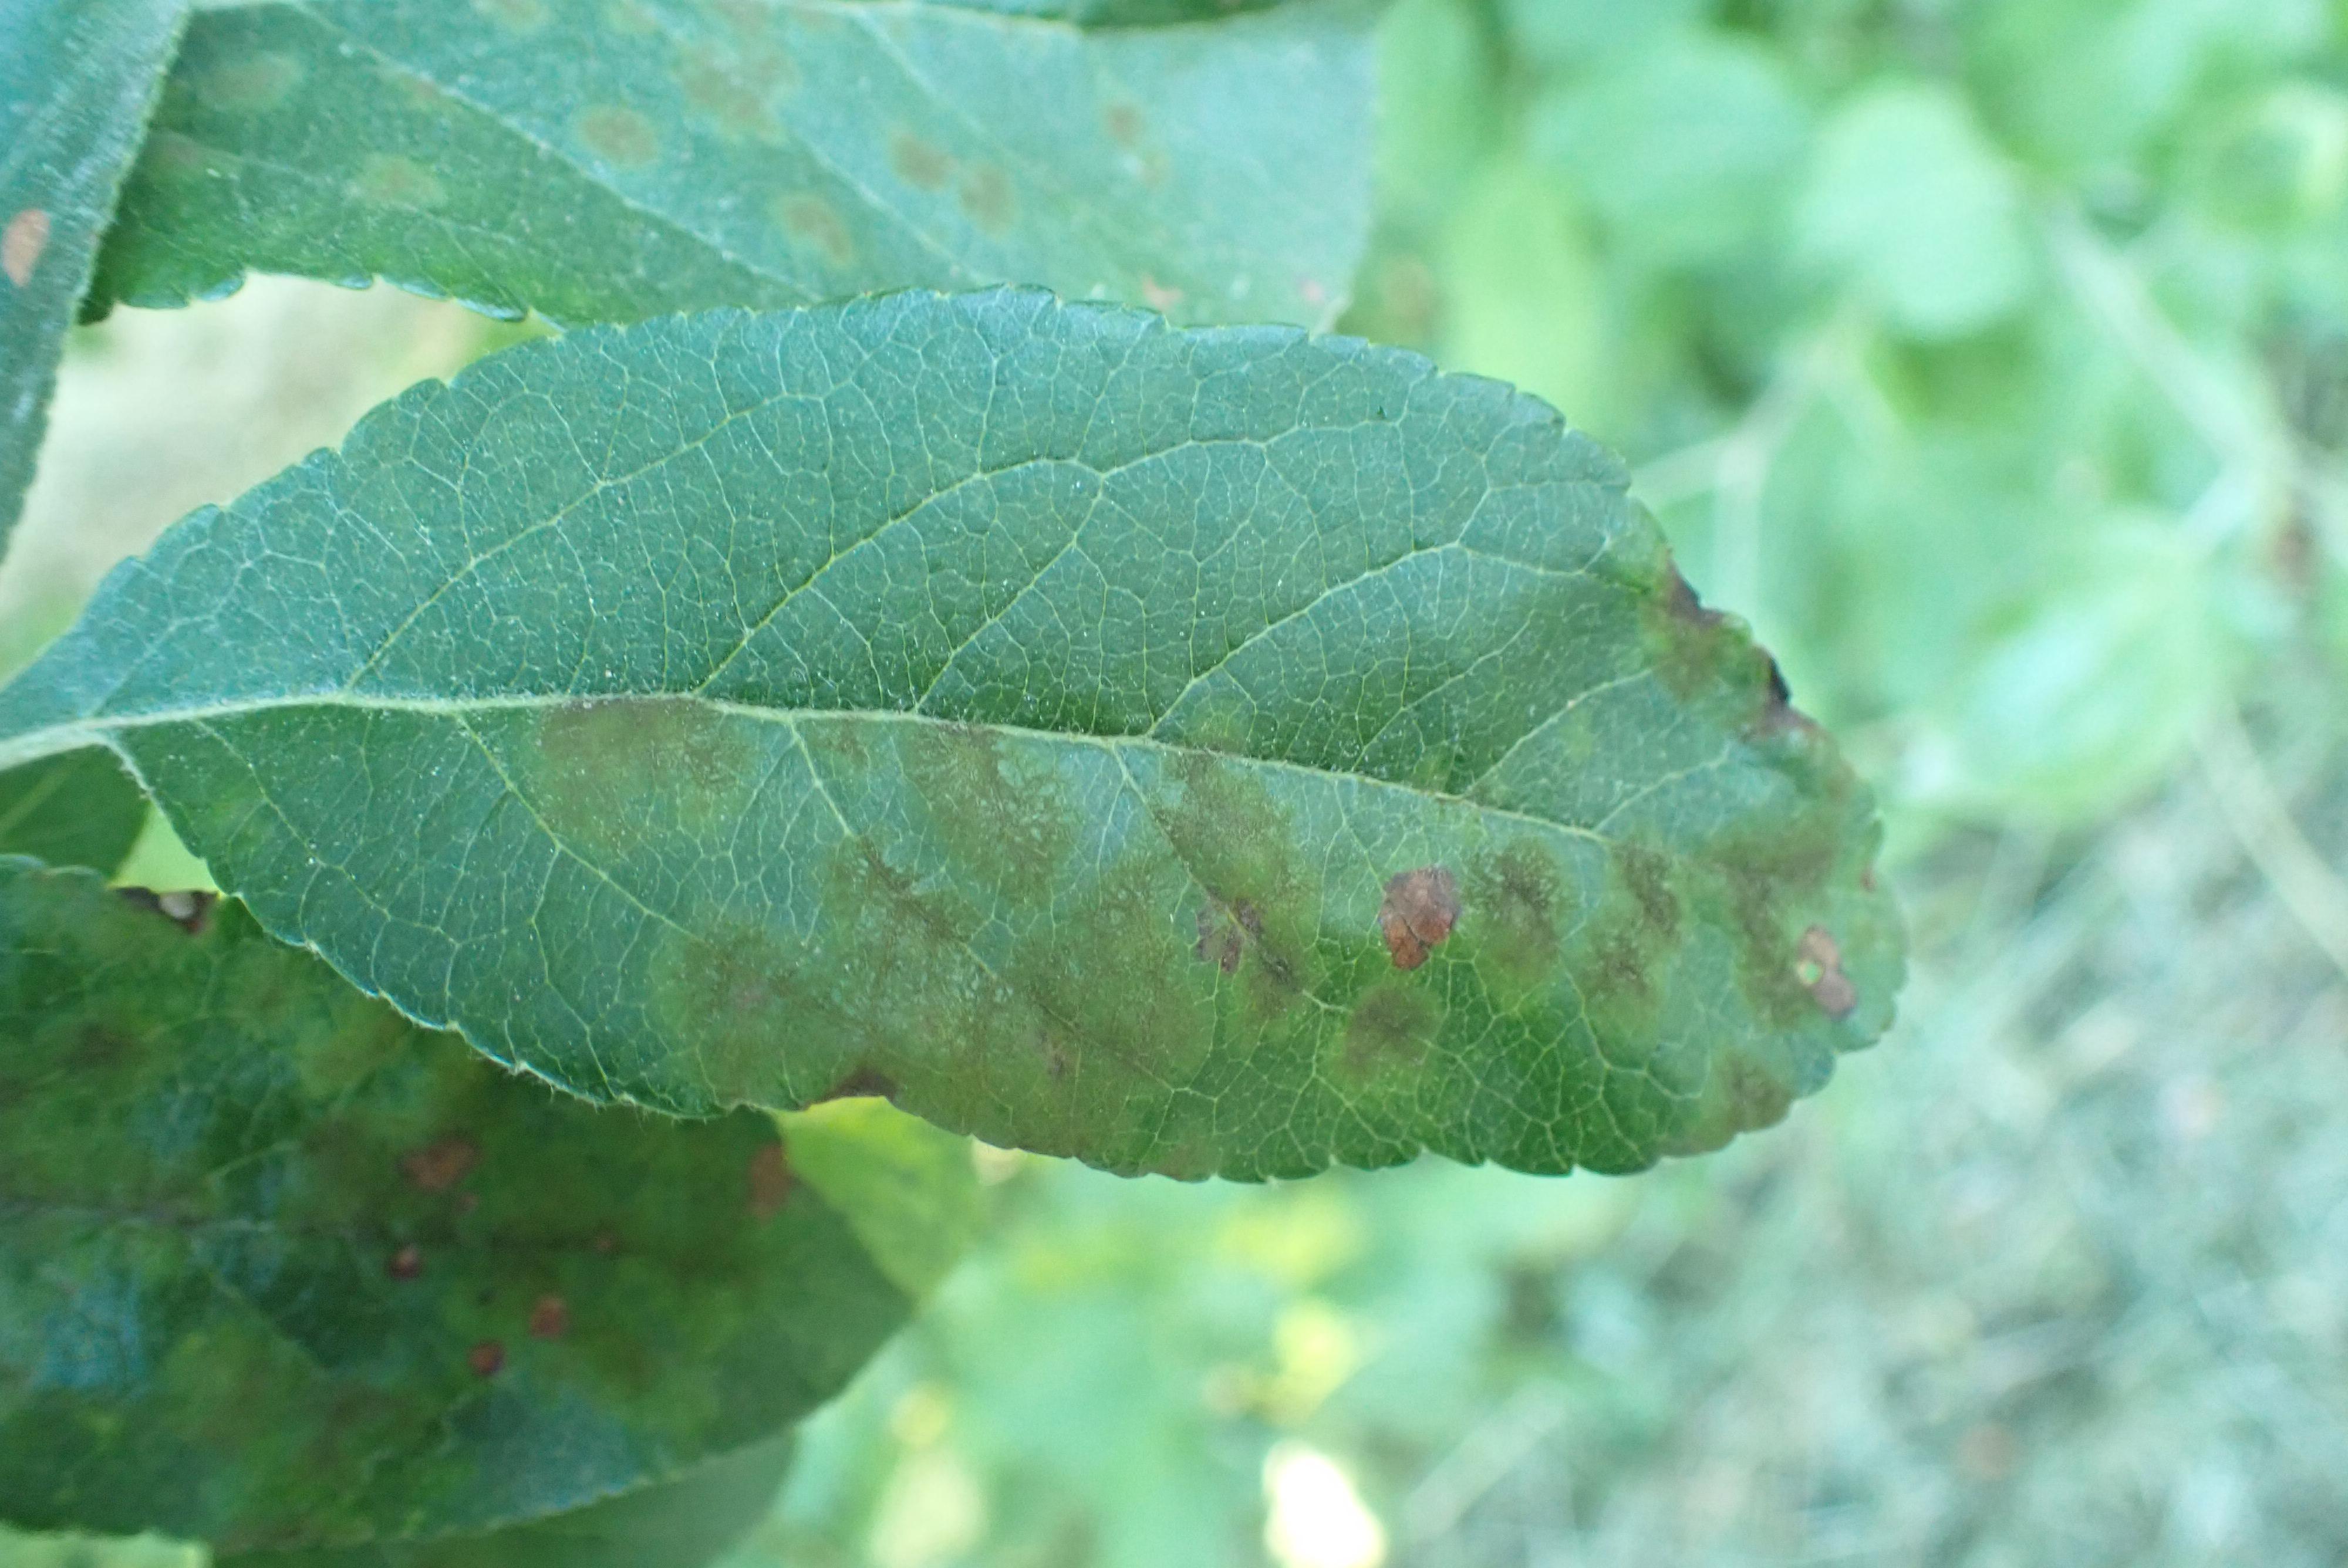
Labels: scab